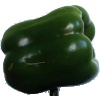
Label: Pepper Green 1